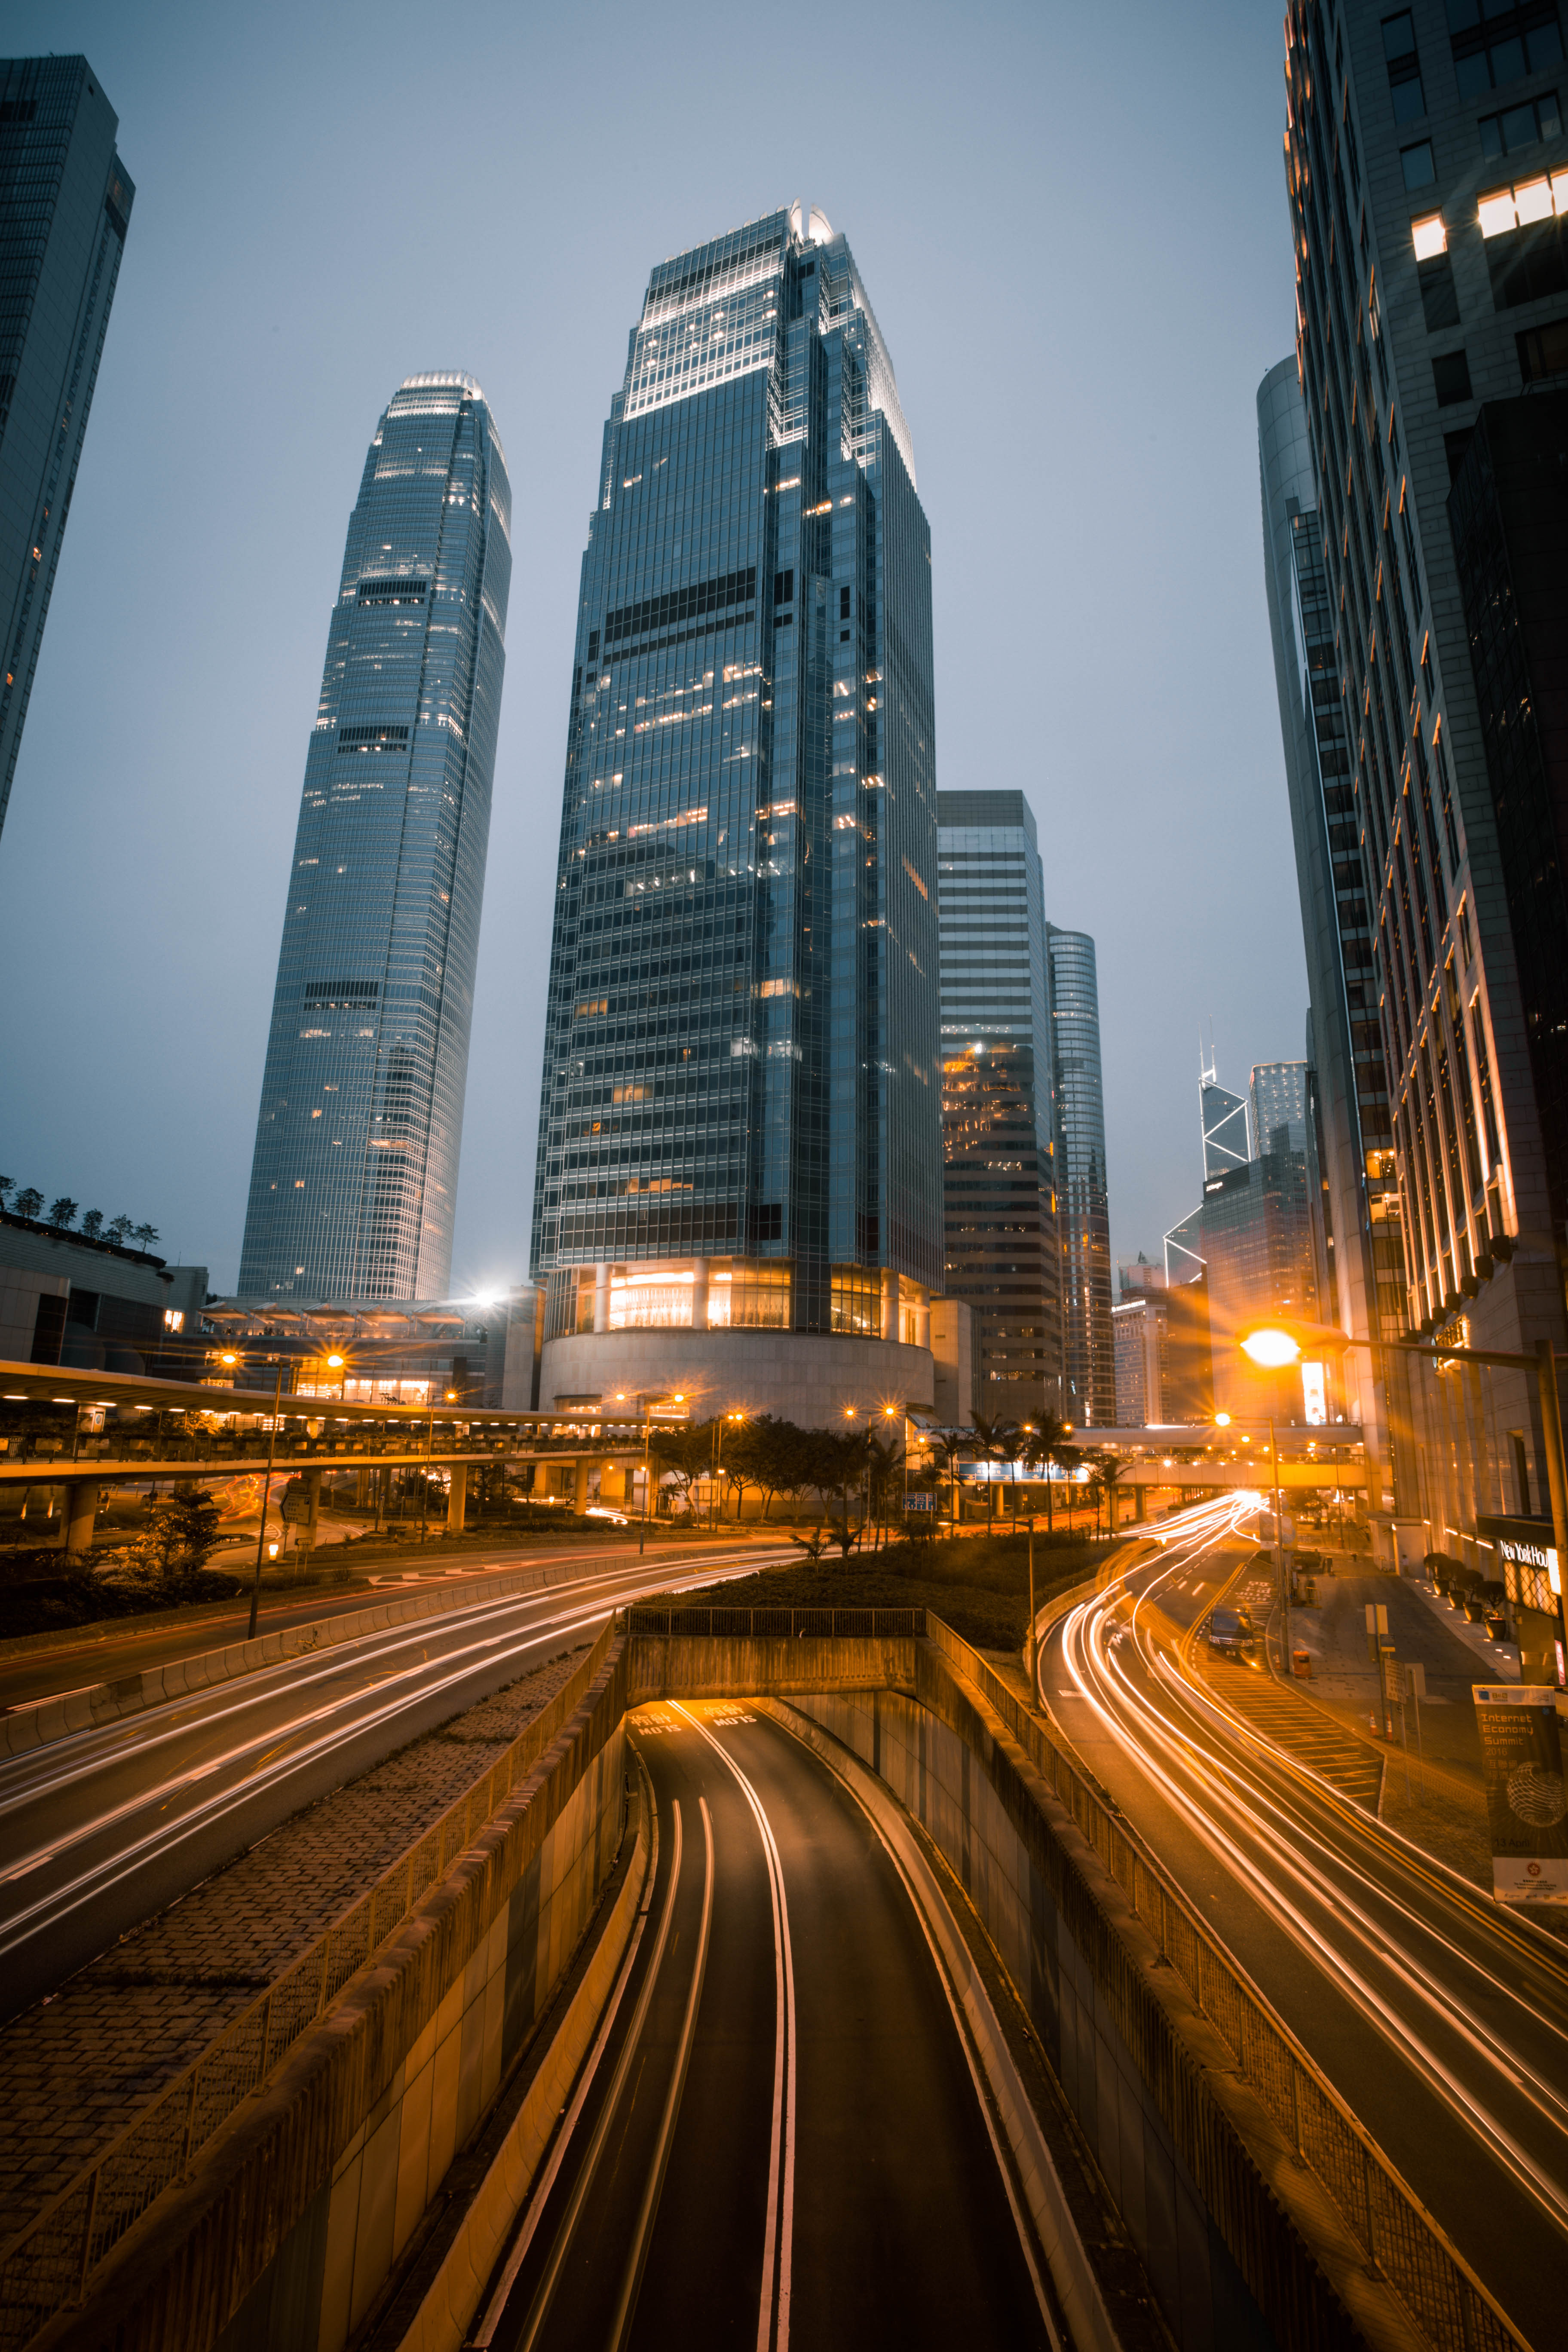
metropolitan area, metropolis, city, cityscape, urban area, skyscraper, tower block, human settlement, landmark, night, downtown, skyline, highway, architecture, road, building, daytime, sky, freeway, mode of transport, transport, traffic, infrastructure, lighting, thoroughfare, tower, street, evening, lane, bridge, nonbuilding structure, mixed use, corporate headquarters